Question: Please indicate a possible affordance area of the bed that can be used for lying on
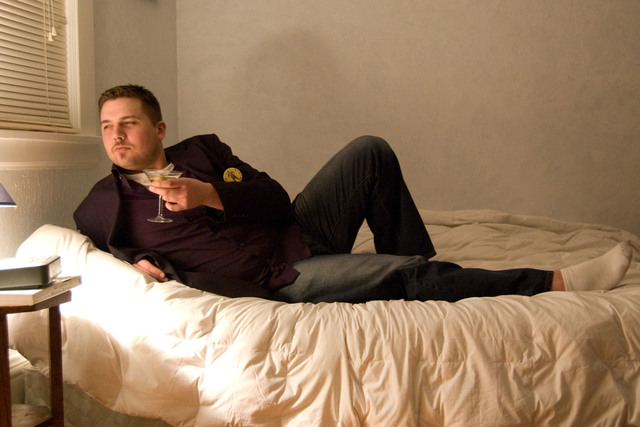
Answer: [1.5, 217, 637.5, 425]